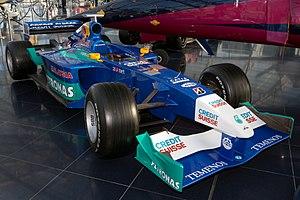
La Sauber C20 est une monoplace de Formule 1, répondant au règlement technique de la saison 2001 conçue et développée par l'écurie suisse Sauber qui l'engage pour l'intégralité de la saison 2001. La C20 est équipée d'un moteur Ferrari 049 de la saison 2000 rebadgé Petronas 01A. Elle est dessinée sous la direction technique de l'ingénieur argentin Sergio Rinland et de l'Allemand Willy Rampf ; son développement au cours de la saison est assuré par l'ingénieur belge Jacky Eeckelaert.
Kimi-Matias Räikkönen, né le 17 octobre 1979 à Espoo en Finlande, est un pilote automobile finlandais, champion du monde de Formule 1 en 2007. Les médias l'ont surnommé Iceman en raison de sa capacité à conserver son sang-froid en toutes circonstances ainsi que son tempérament assez réservé.